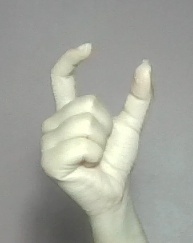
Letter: nun